William FitzWilliam (Lord Deputy)

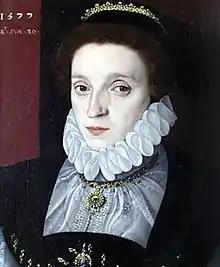
FitzWilliam's wife Lady Anne Sidney, 1577

In 1543, FitzWilliam married Anne (Agnes) Sidney (d. 1602), daughter of Sir William Sidney of Penshurst Place. She was the sister of Frances Radclyffe, Countess of Sussex, who founded Sidney Sussex College, Cambridge. Her brother, Sir Henry Sidney, was married to Lady Mary Dudley and they were the parents of Mary Sidney, Sir Philip Sidney and Robert Sidney, 1st Earl of Leicester. Her brothers-in-law included Sir William Dormer, Sir James Harington and Thomas Radclyffe, 3rd Earl of Sussex. The Fitzwilliams were the parents of five children: